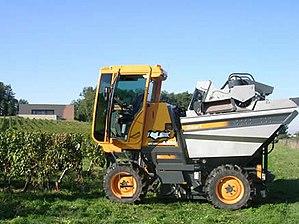
Le vignoble du Sud-Ouest est la quatrième région viticole de France, constituée du bassin viticole du Sud-Ouest et de la partie périgourdine du bassin viticole de l'Aquitaine, sur 13 départements de l'Aveyron au Pays basque, entre Massif central et Pyrénées, avec deux vignobles en terrasses à ses extrémités. Il couvre donc une partie de la région Occitanie et une partie de la région Nouvelle-Aquitaine. Toulouse en est la capitale. Les chemins de Saint-Jacques-de-Compostelle, la Garonne et le canal du Midi sont des éléments structurants et identitaires depuis longtemps, du vignoble du Sud-Ouest.